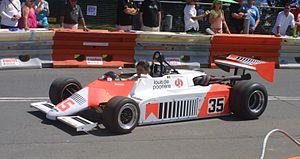
Spirit Racing était une écurie de course automobile fondée par John Wickham. Spirit a participé au championnat du monde de Formule 1 de 1983 à 1985. L'écurie a disputé un total de 23 Grands Prix, 4 347 km en course sans parvenir à inscrire de point au championnat du monde des constructeurs.